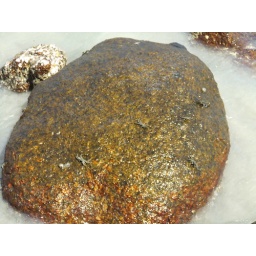
Little crabs on a trippy rock at Kata Beach, near the north of the beach